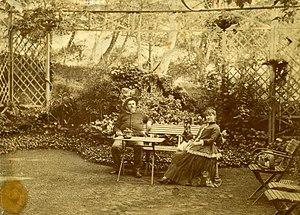
Ismaël et Marie Garcin chez eux à Marseille, vers 1890
Marie Ismaël-Garcin, est une cantatrice française qui chante des rôles importants comme « chanteuse légère » dans plusieurs opéras de province français pendant les années 1880. Son mari est le baryton français Jean-Vital Jammes – Ismaël à la scène.